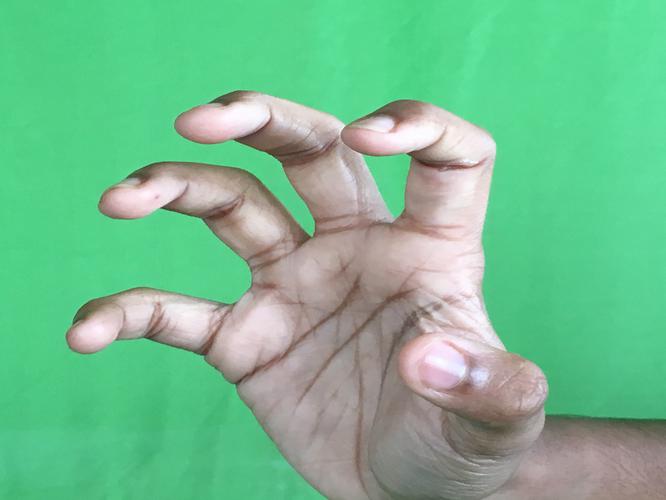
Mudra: Padmakosha
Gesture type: single_hand